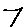
Label: 7